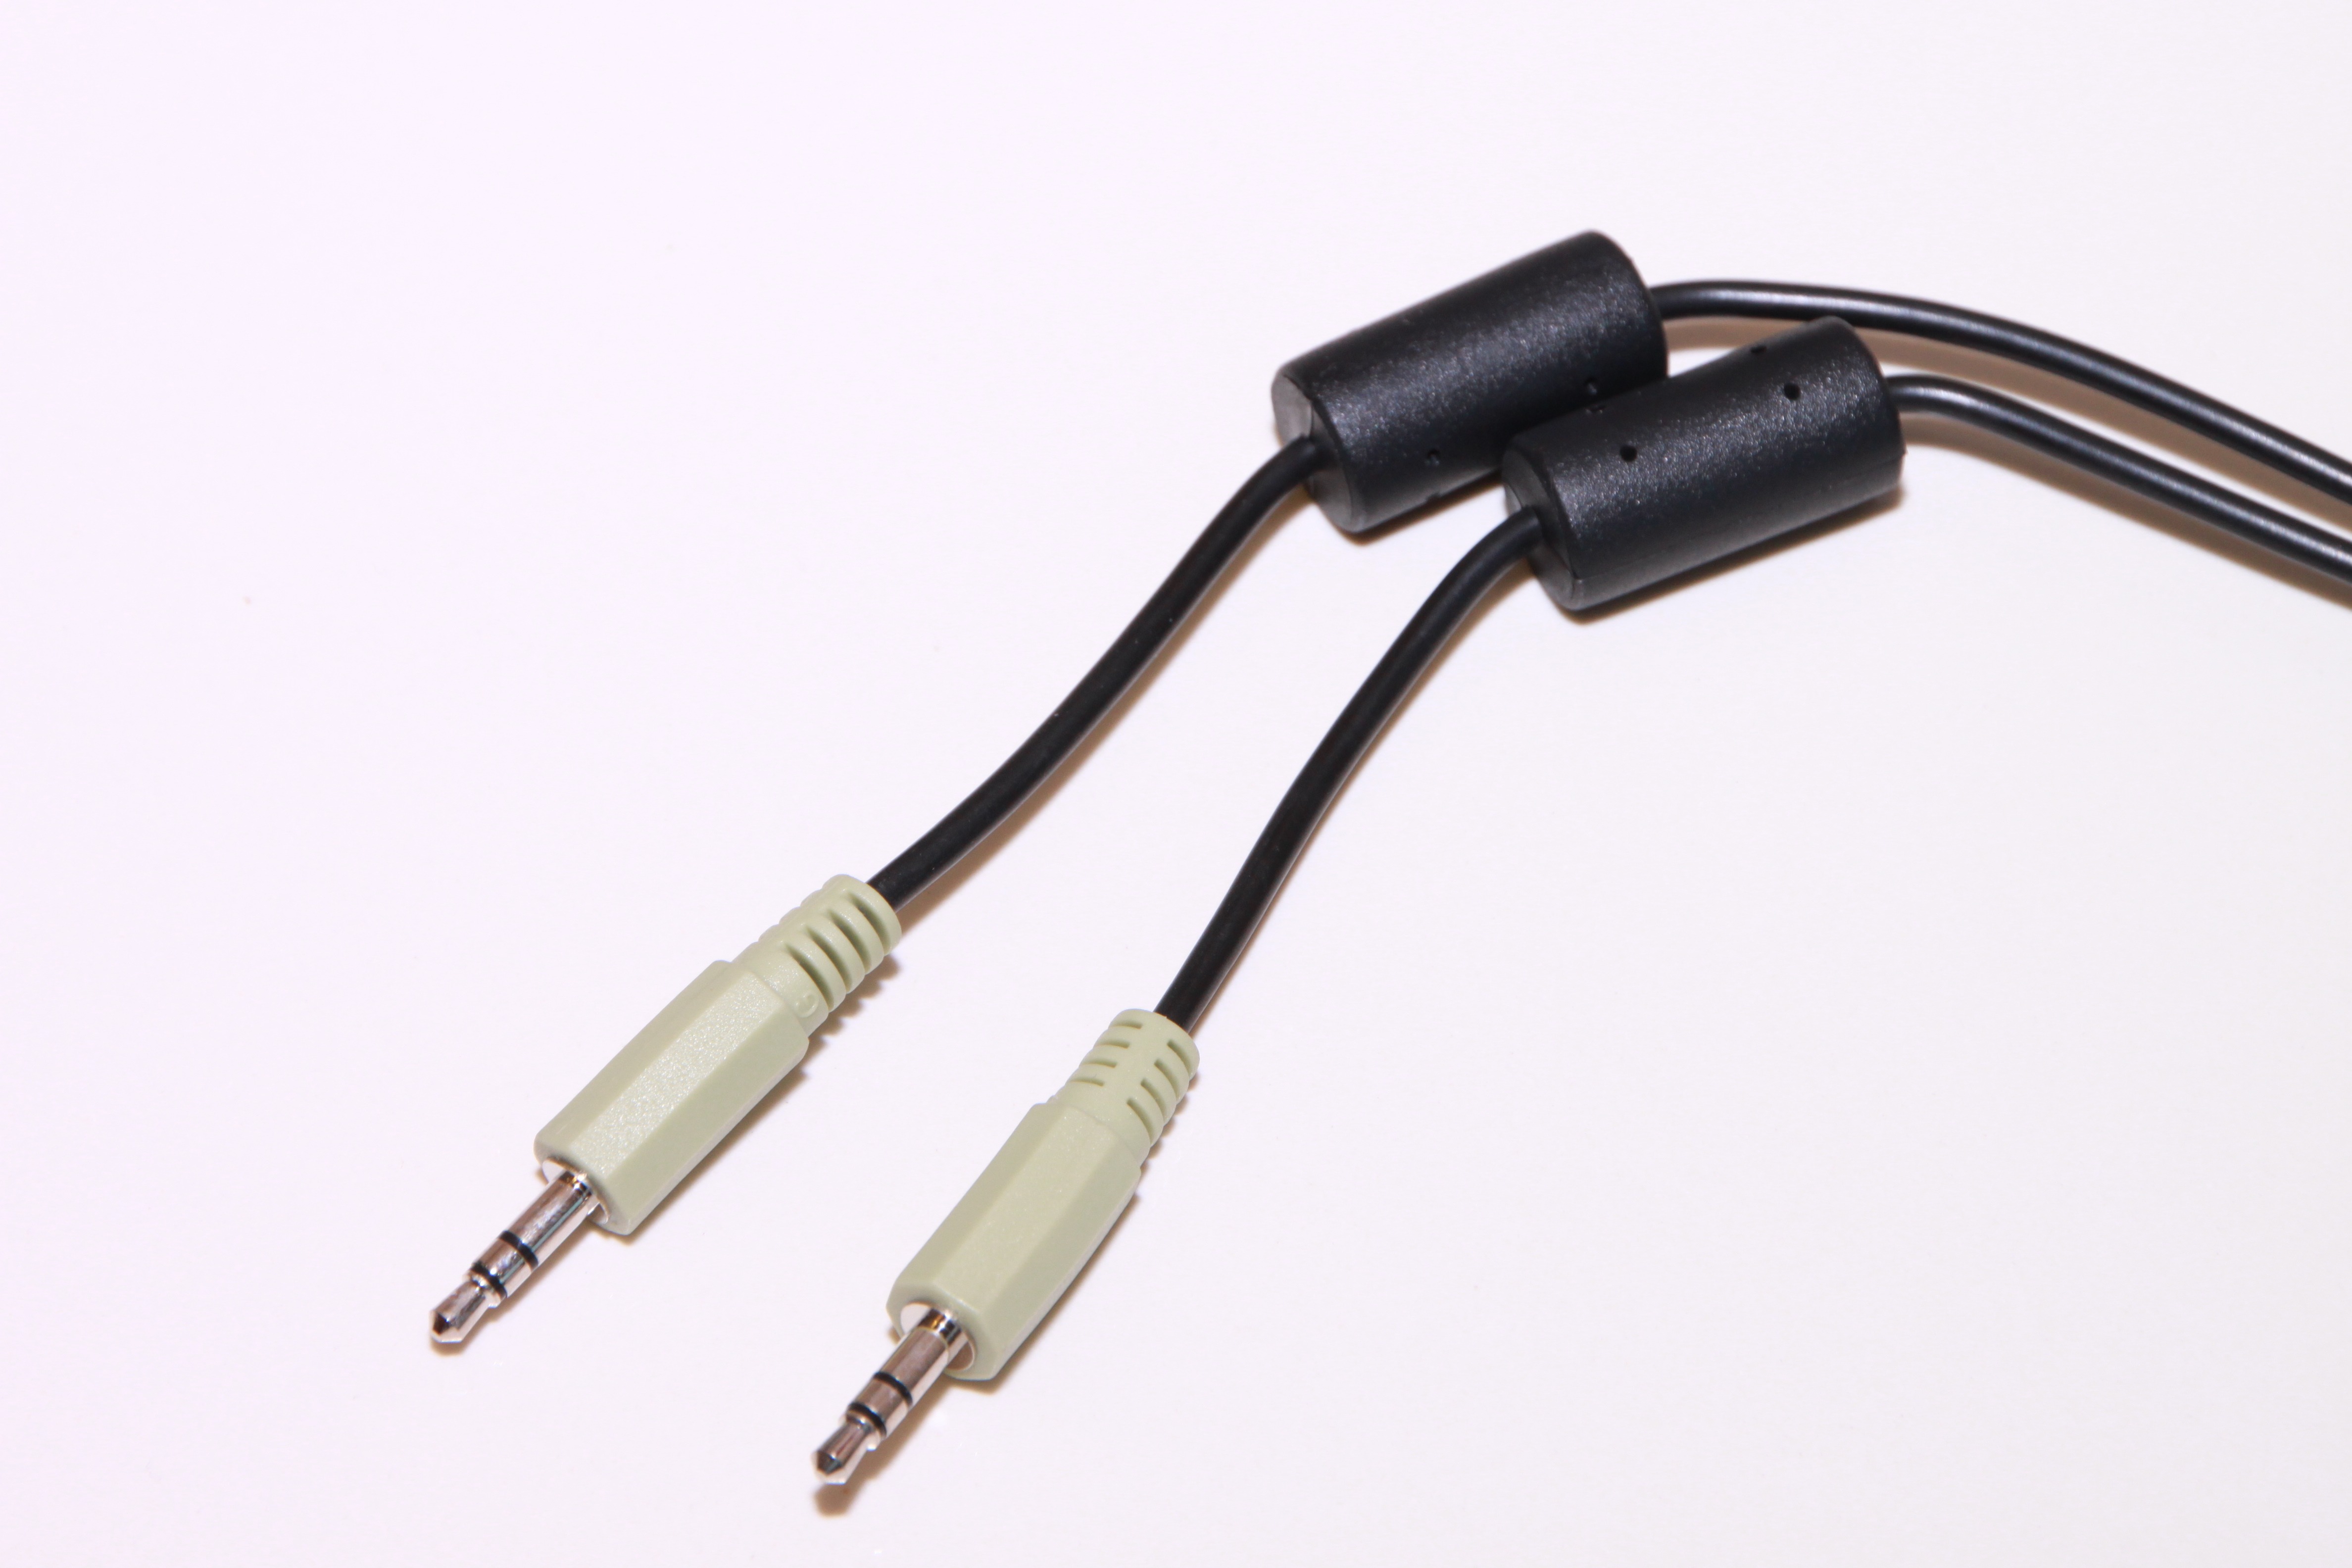
technology, headphone, cable, black, stereo, audio, jack, extension, plug, shielded, electronic device, electronics accessory, ferrite